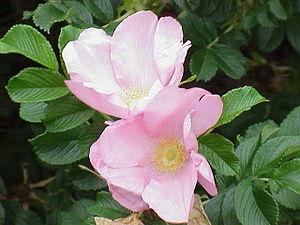
Le Rosier rugueux, ou Rosier du Japon, en japonais hamanasu, est une espèce de rosiers classée dans la section des Cinnamomeae, originaire d'Extrême-Orient, où il croît sur les côtes, souvent dans les dunes.
'Frau Dagmar Hastrup' est une Rosa rugosa hybride, créée par la maison Poulsen au Danemark en 1914. Elle est commercialisée par Wayside à partir de 1934 aux États-Unis. Grand succès international, elle est présente dans de très nombreux pays.